Ivete Vargas

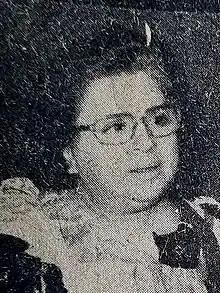
Vargas around the time of the foundation of the Brazilian Labour Party

Cândida Ivete Vargas Martins (17 July 1927 – 3 January 1984), commonly known as Ivete Vargas, was a Brazilian journalist and politician.